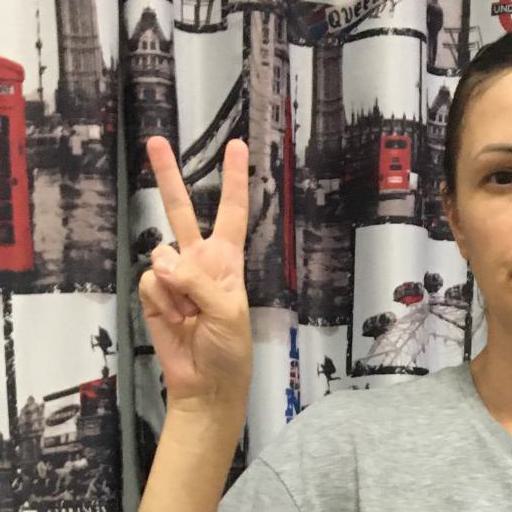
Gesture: peace